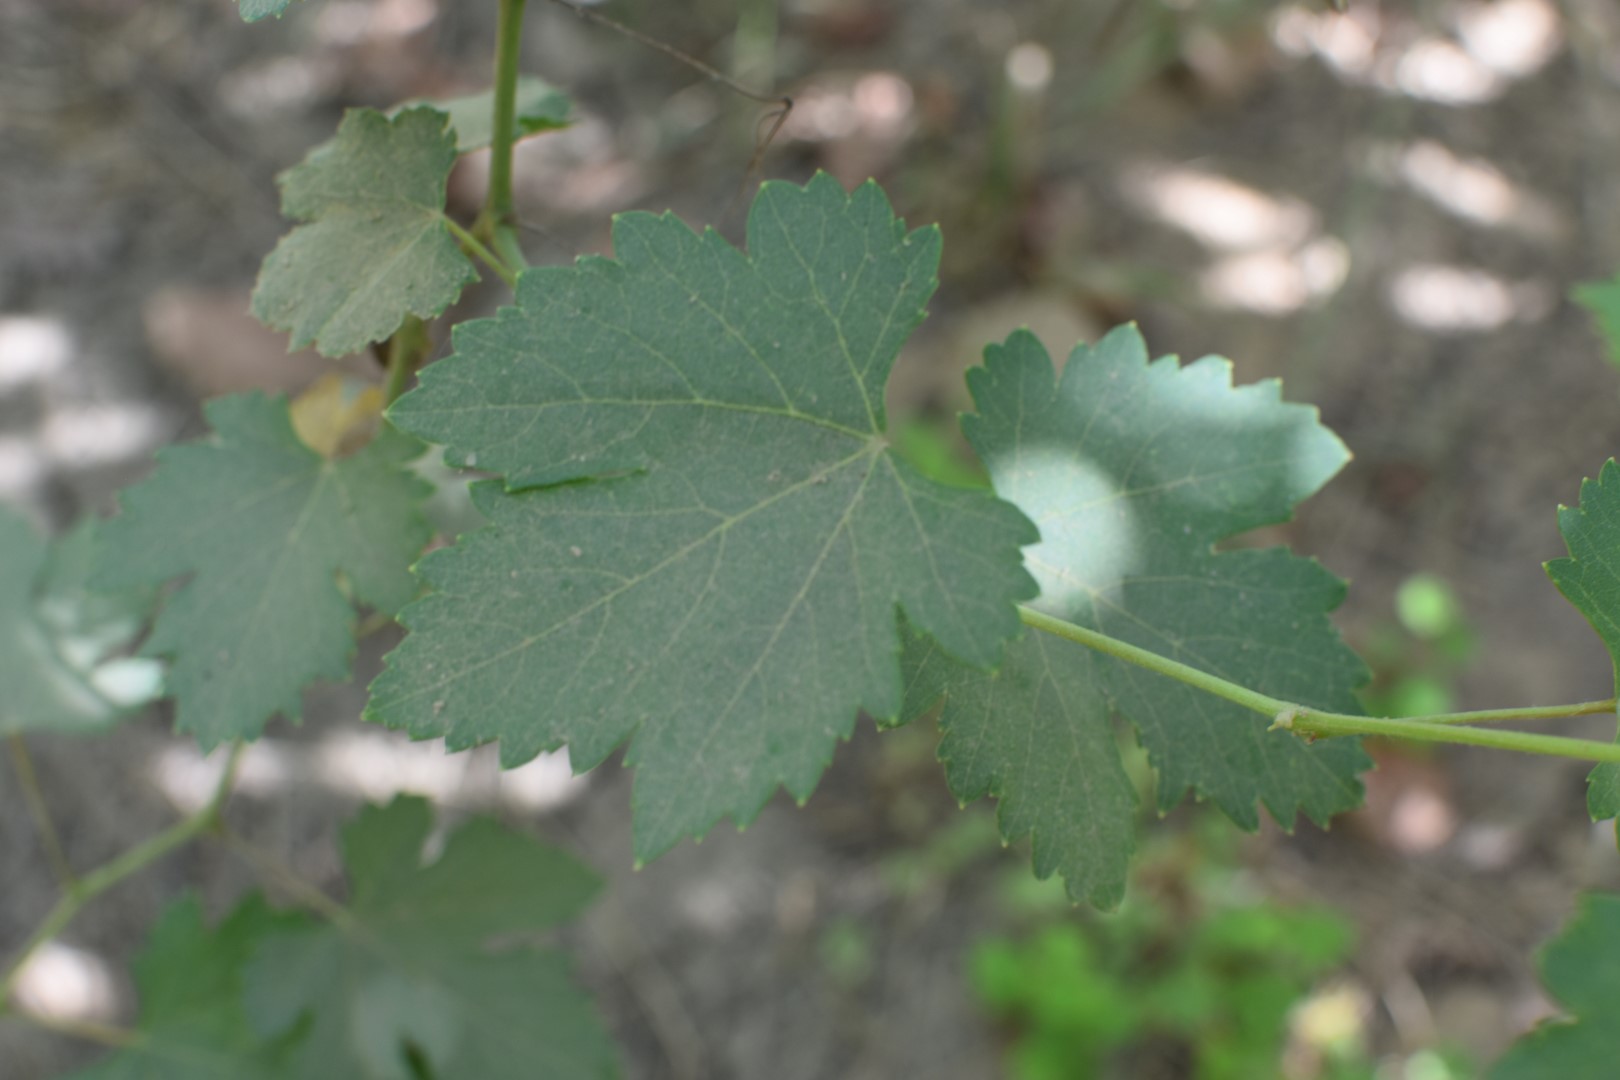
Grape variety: Halawani